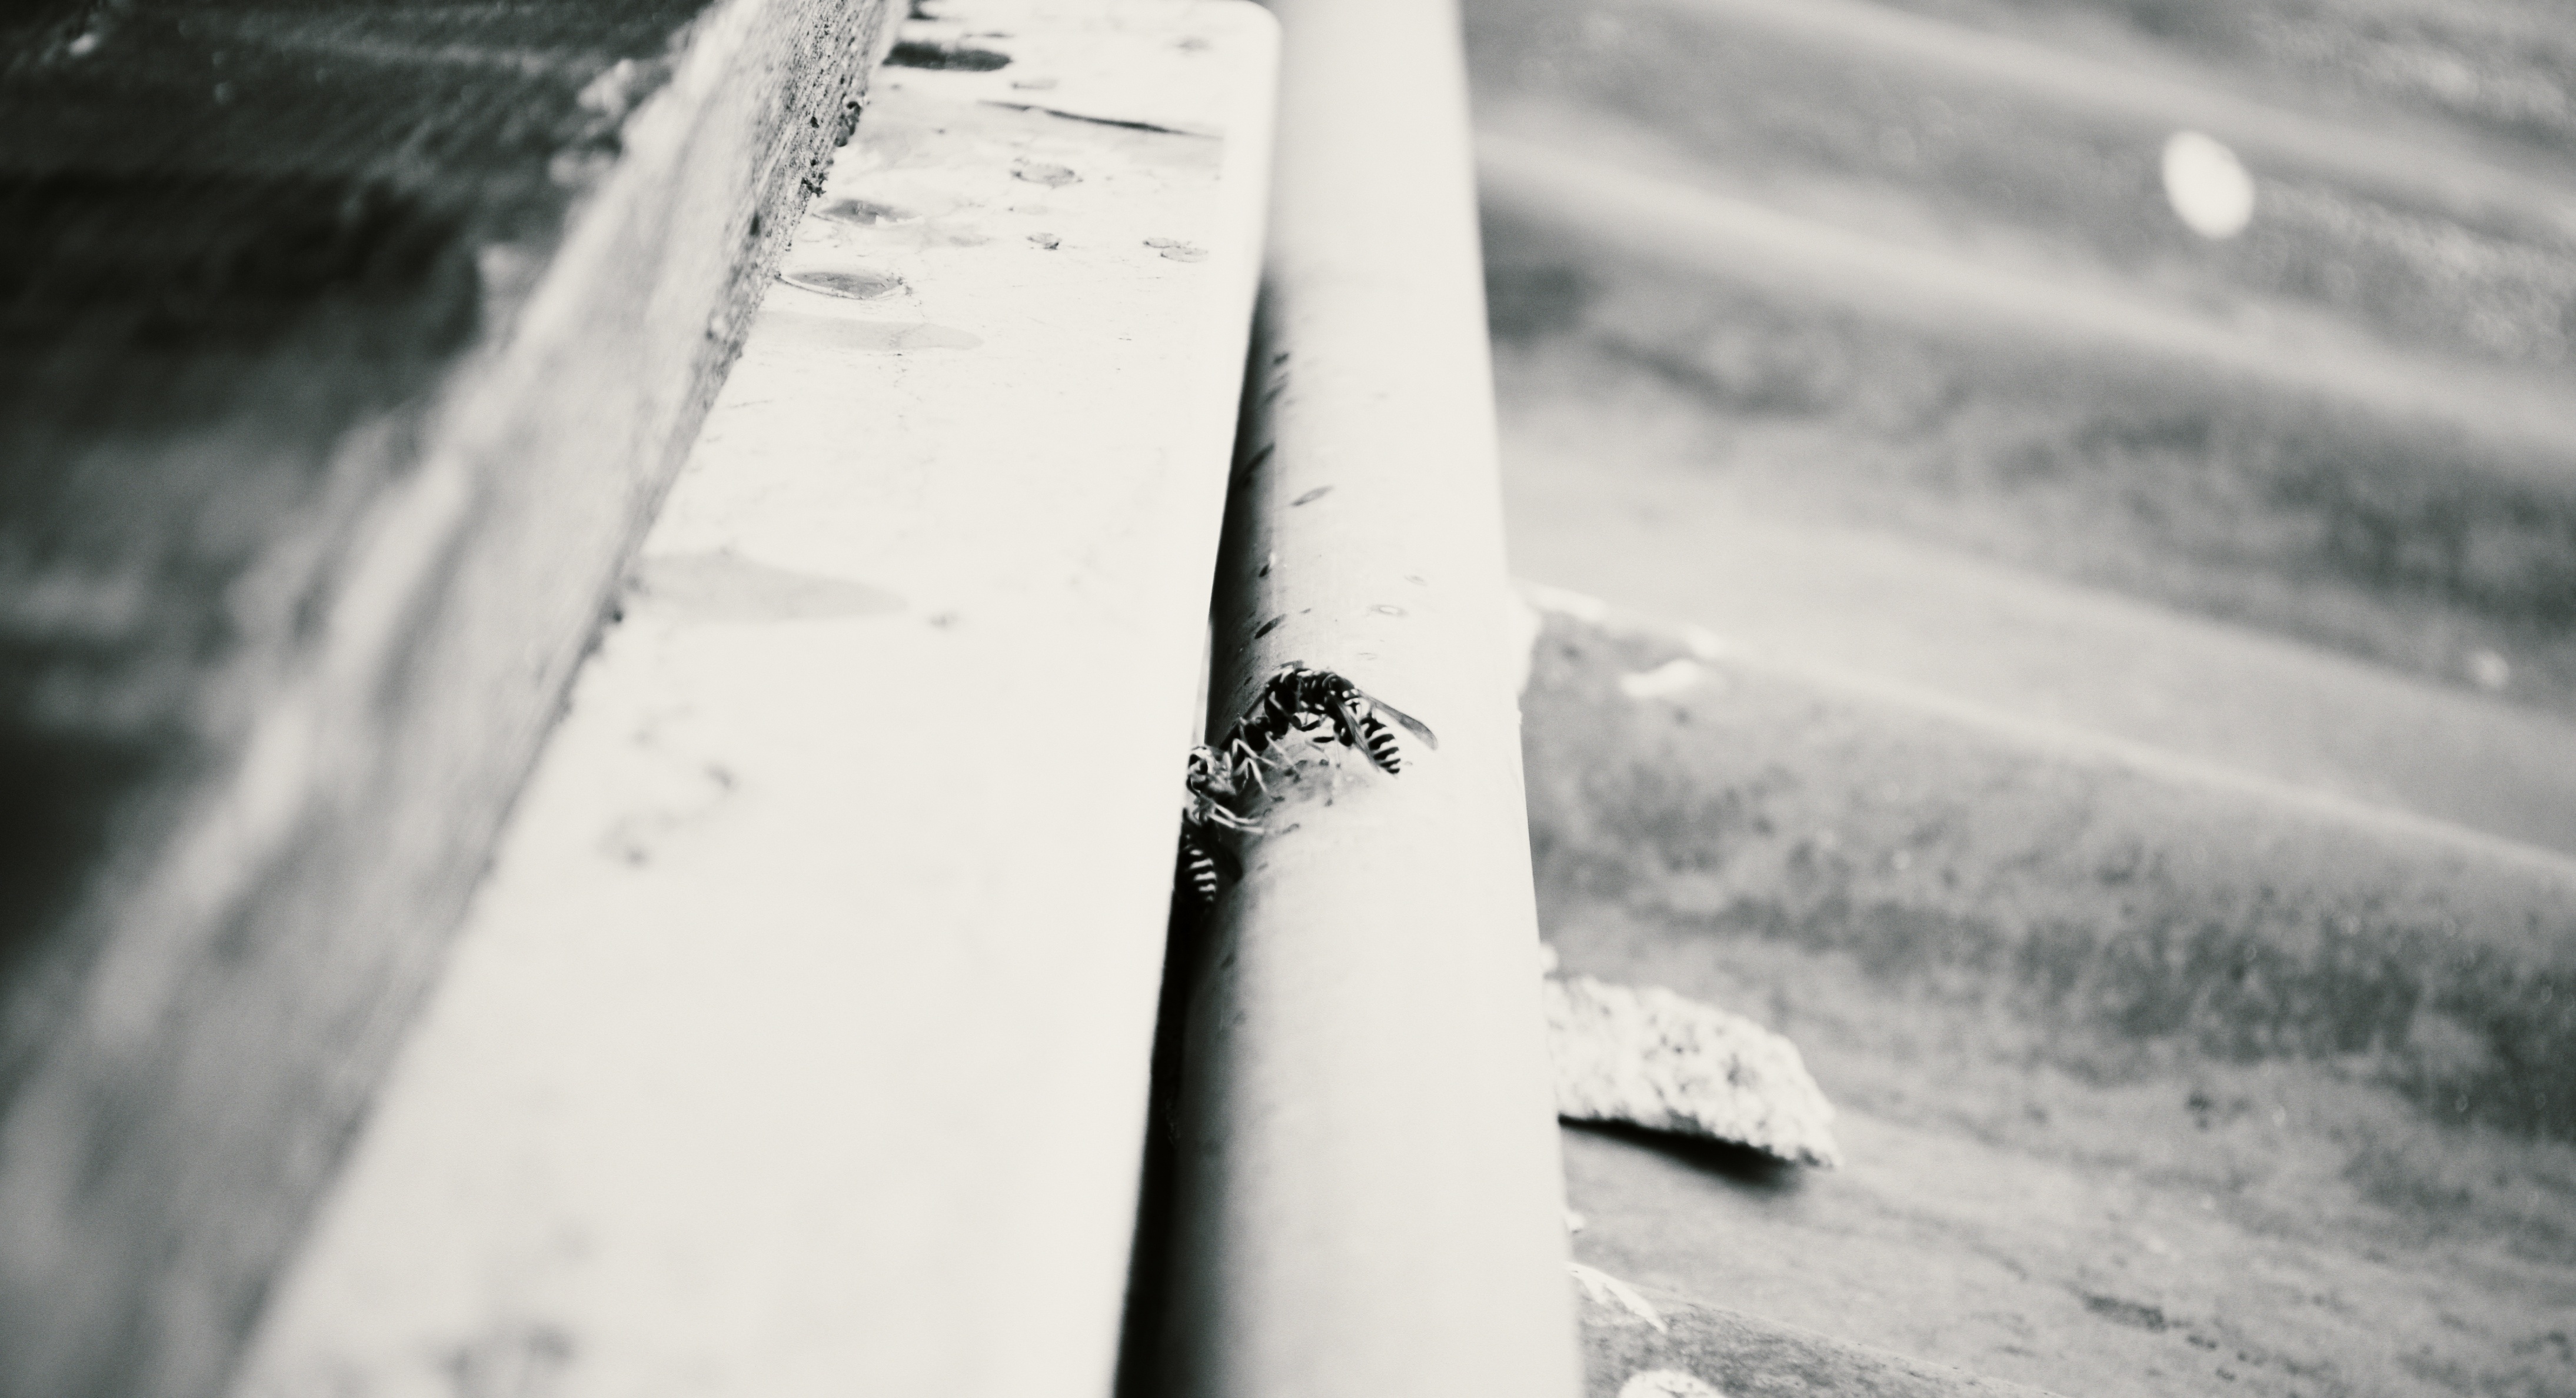
water, snow, winter, light, black and white, white, photography, wave, ice, weather, black, monochrome, season, close up, photograph, freezing, monochrome photography, atmosphere of earth